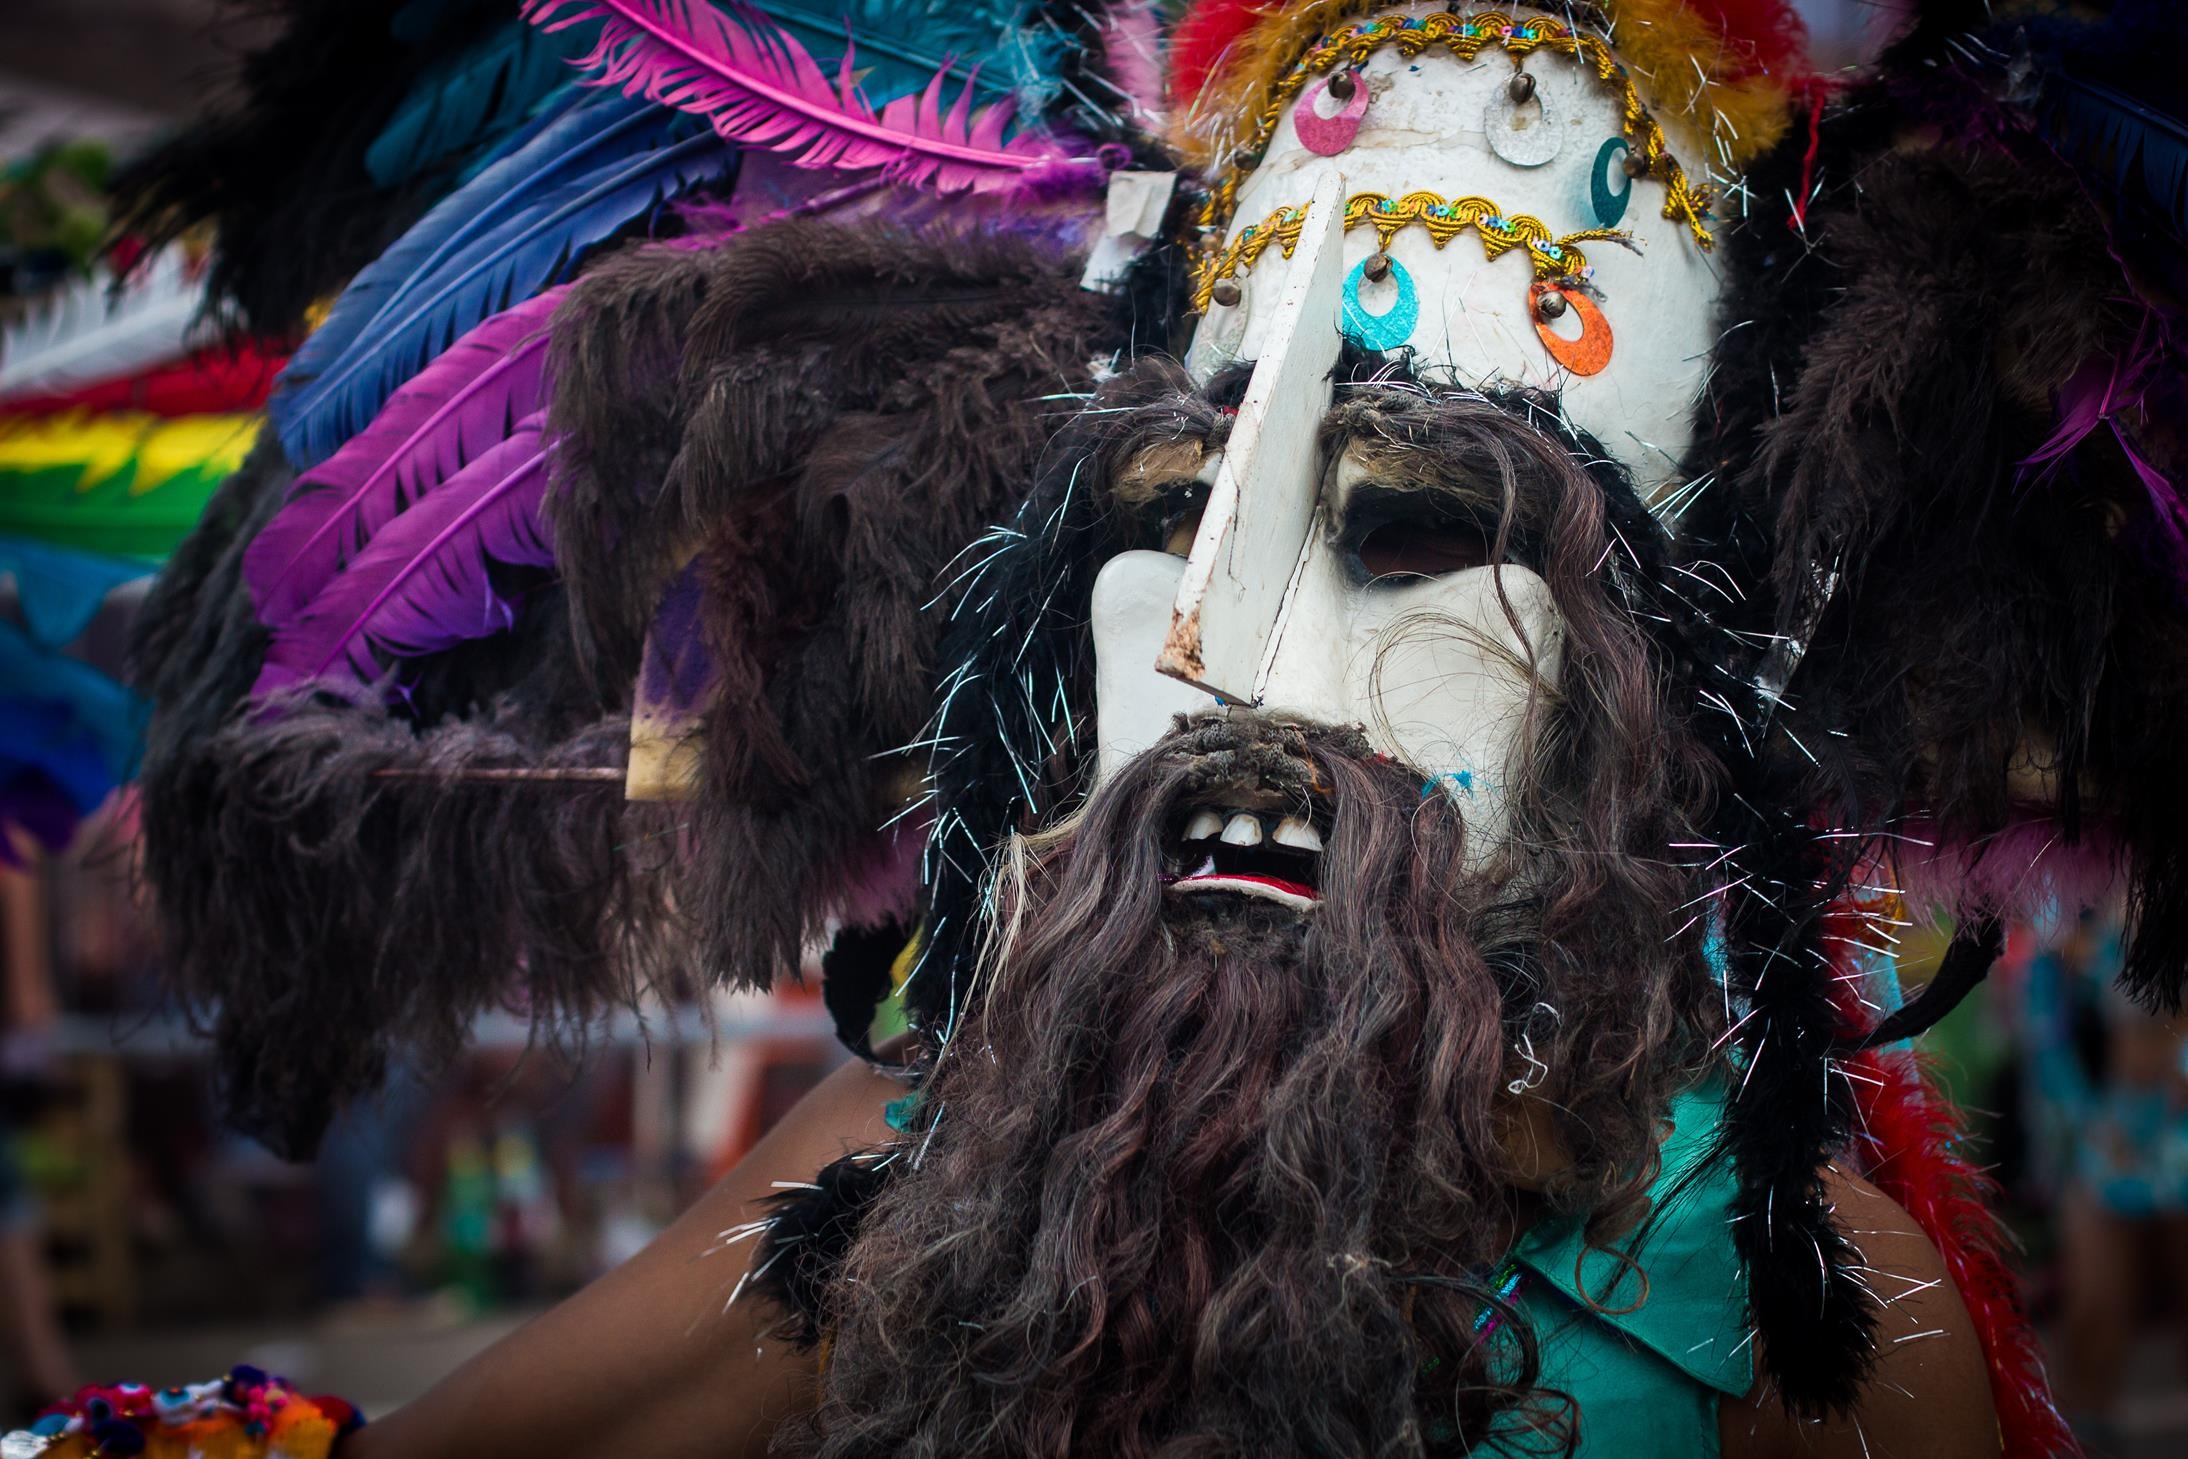
portrait, carnival, color, beard, festival, mask, colors, feathers, party, event, traditional dance